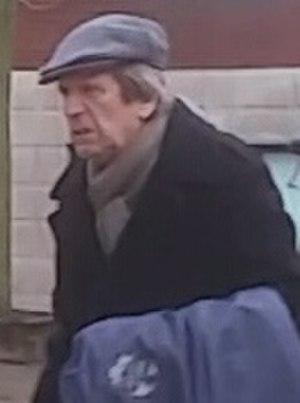
Ma photo d'Albert Millaire